Scott Blasey

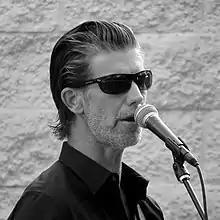
Blasey performing solo at Peterswood Park, 2015

Scott Edward Blasey is an American rock musician best known as the lead vocalist for The Clarks, a position he has held since the band's inception in the mid-1980s. Blasey has also released three solo albums.